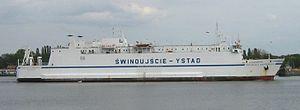
Ystad est une petite ville portuaire à l'extrémité sud de la Suède. Elle est située en Scanie, au bord de la mer Baltique, à environ 60 km de Malmö et 80 km de Copenhague. La ville compte 18 350 habitants, et la commune dont elle est le chef-lieu environ 27 000.